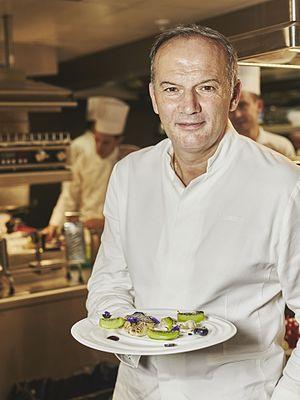
Christian Le Squer est un chef cuisinier français né le 30 septembre 1962 à Plouhinec dans le Morbihan, en Bretagne.
La onzième saison de Top Chef, est une émission de télévision franco-belge de téléréalité culinaire, diffusée chaque semaine sur M6 du mercredi 19 février 2020 au mercredi 17 juin 2020 et sur RTL-TVI depuis le lundi 24 février 2020. Elle est animée par Stéphane Rotenberg.